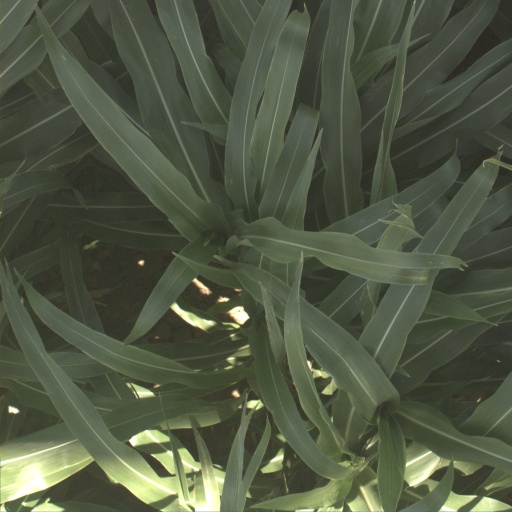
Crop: sorghum